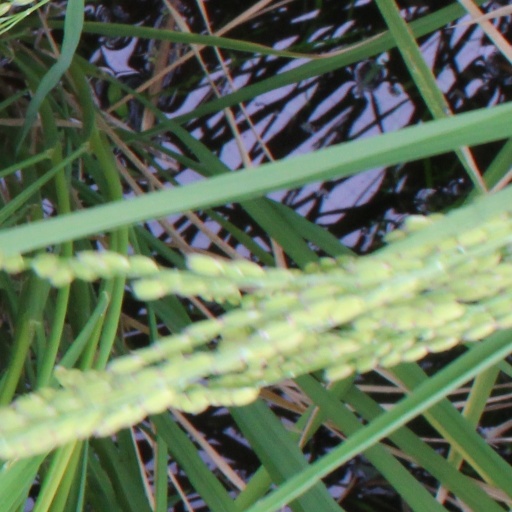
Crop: rice